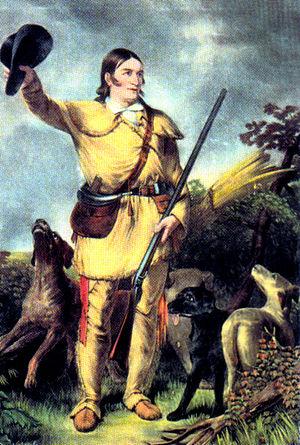
Un héros populaire est un type de héros, réel, fictif, ou mythologique. L'unique caractéristique qui distingue un héros populaire des autres personnages est l'importance de la place de son nom, de sa personnalité et de ses actes dans l'imaginaire collectif. Cette présence dans la conscience populaire est attestée par les références à ce personnage dans les chansons folkloriques, les contes et autres formes d'expression folkloriques ou populaires, comme la littérature.